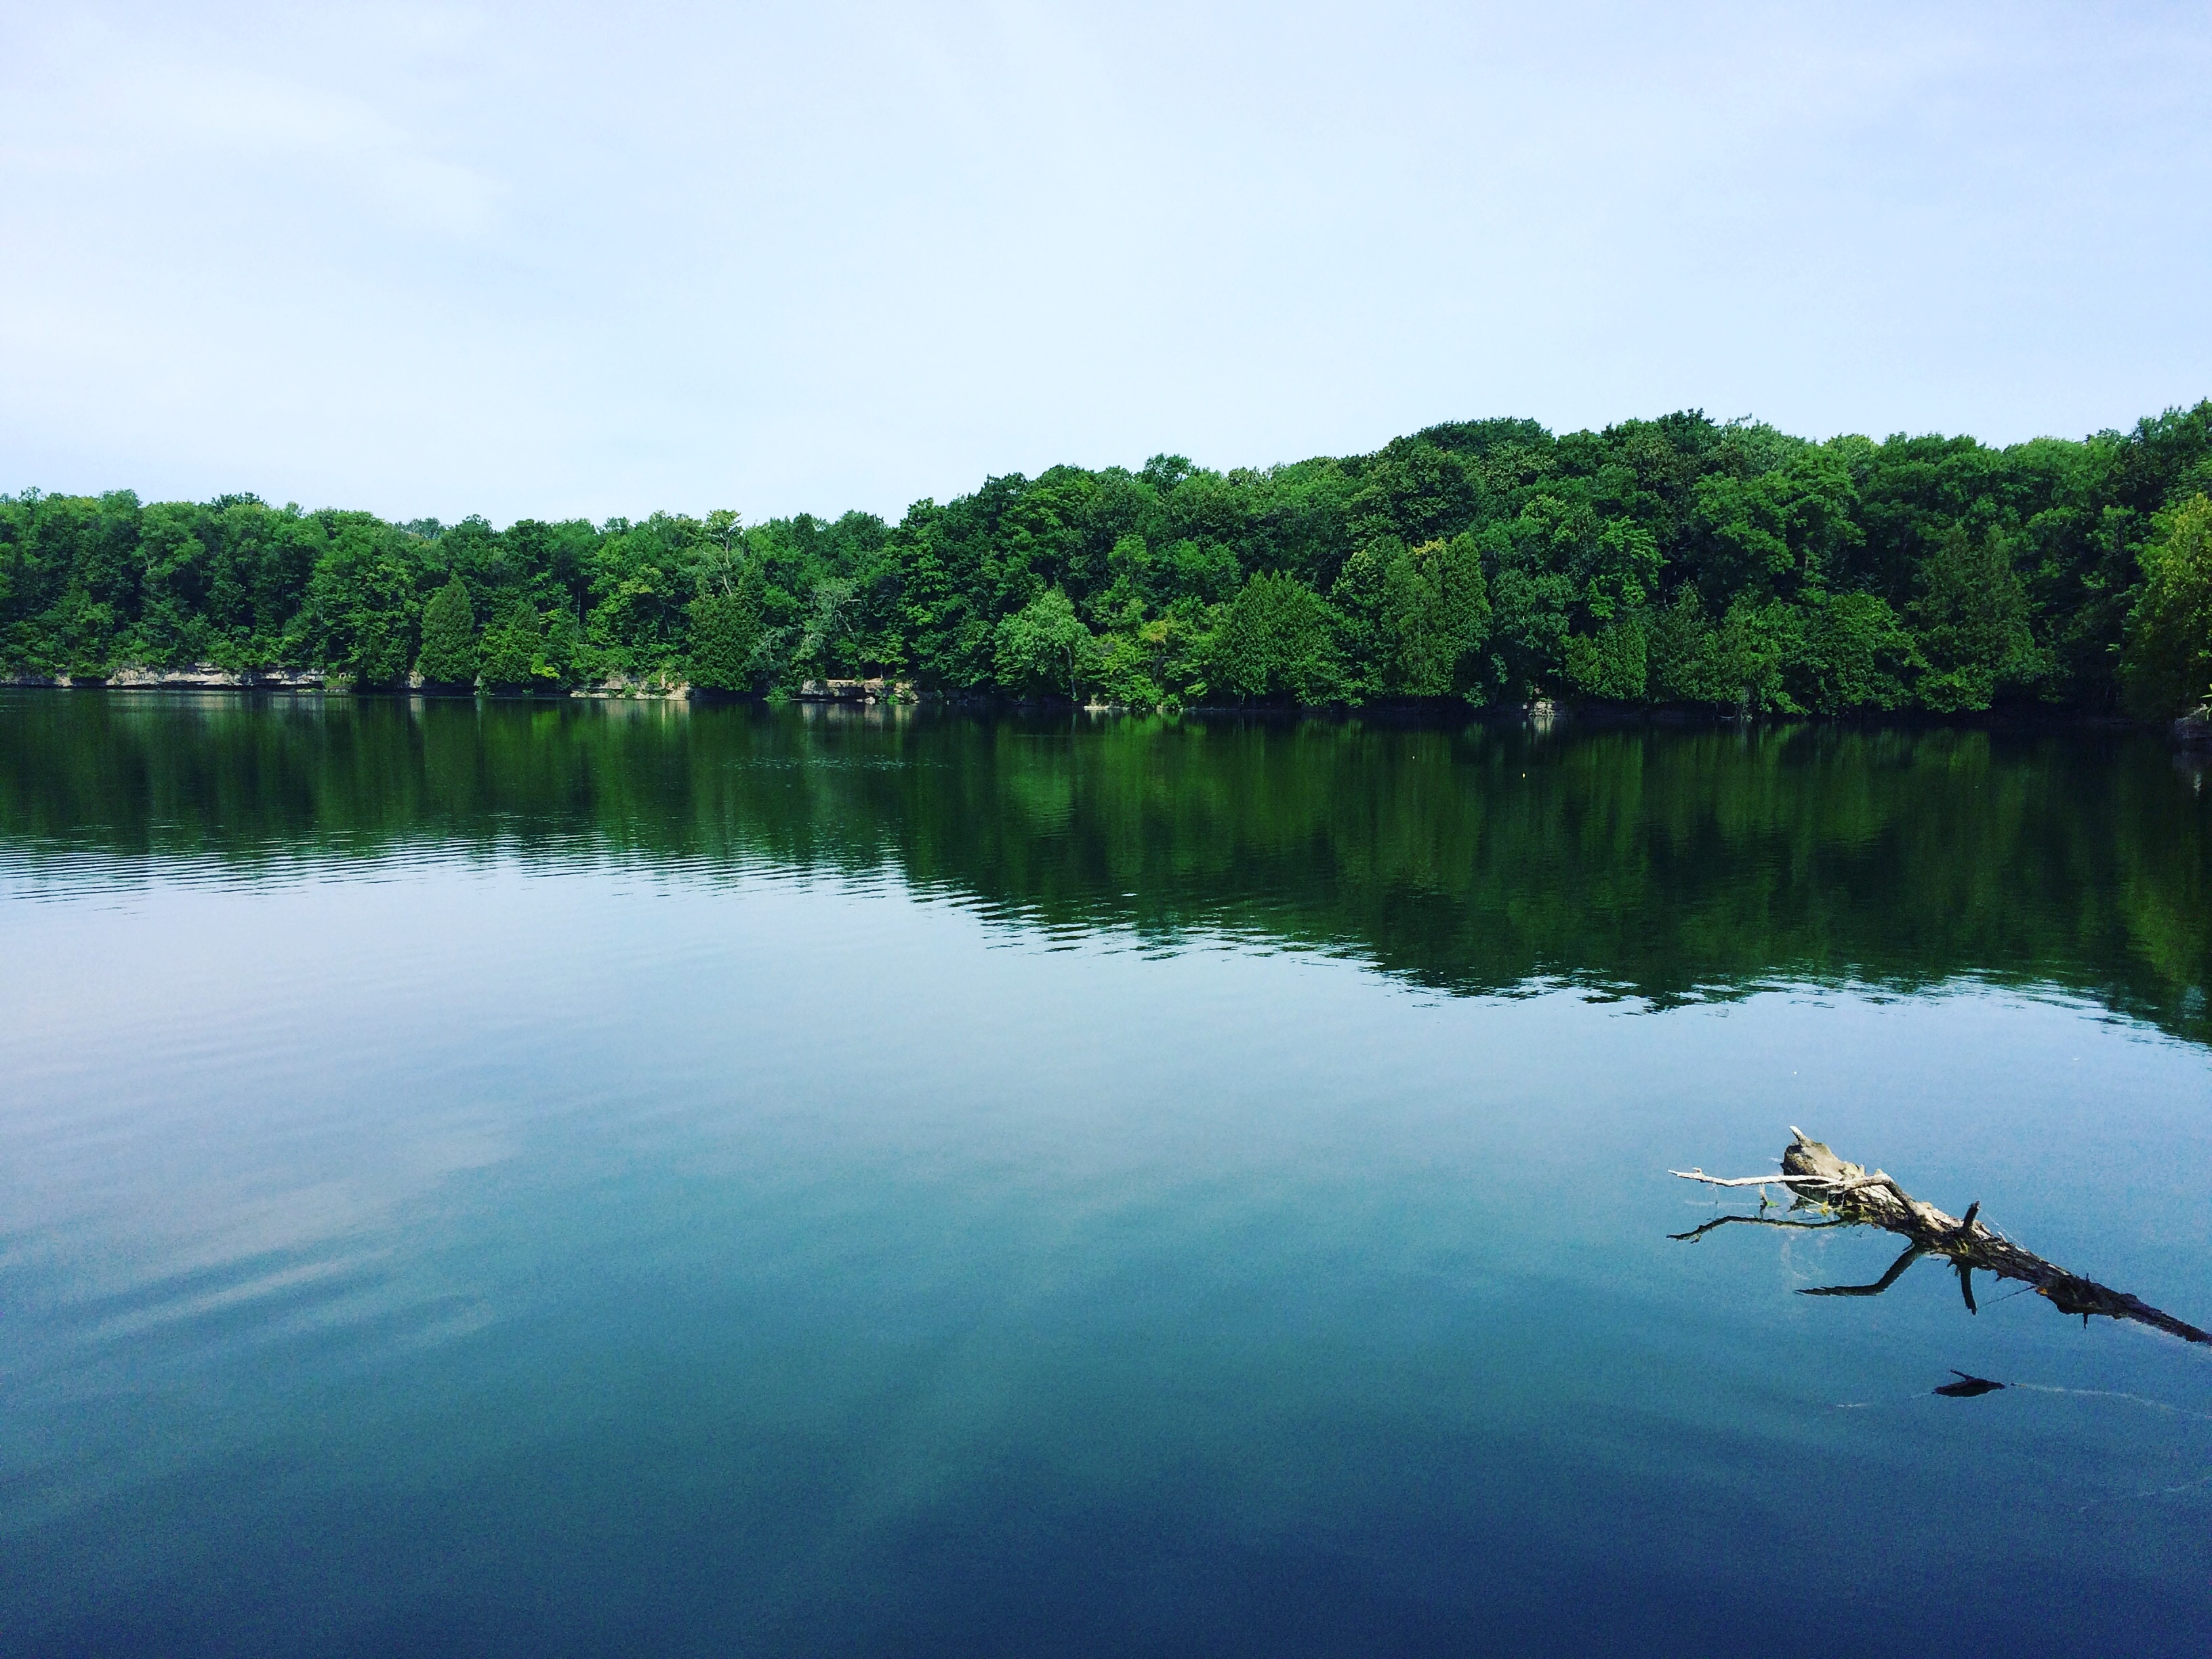
water, nature, lake, pond, reflection, reservoir, body of water, loch